Holden Commodore

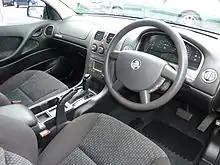
Commodore Executive interior (VZ)

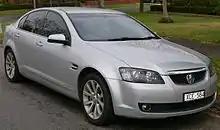
Calais V sedan (VE)

The final chapter of the third generation series was the VZ Commodore. Debuting in 2004 with a new series of V6 engines known as the "Alloytec V6", both and versions of the 3.6-litre engine were offered. These were later upgraded to respectively in the VE model. When compared to the previous "Ecotec" engines, the "Alloytec" benefits from increased power output, responsiveness and fuel efficiency. The new engines were mated to a new five-speed "5L40E" automatic transmission on the luxury V6 variants, and a new six-speed "Aisin AY6" manual transmission on the six-cylinder SV6 sports variant. However, the long serving four-speed automatic carried on in other variants, albeit with further tweaks in an attempt to address complaints about refinement. A new 6.0-litre "Generation 4" V8 engine was added to the range in January 2006 to comply with Euro III emission standards. Compared to the American version, both Active Fuel Management and variable valve timing were removed. The "Alloytec" V6 was also affected by the new standards, which saw the peak output reduced to .